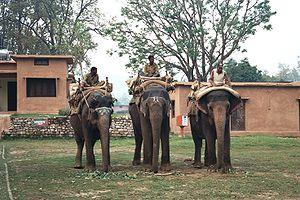
Un cornac, ou mahout, est à la fois le maître, le guide et le soigneur de l'éléphant. On est cornac de génération en génération. Normalement un cornac s'occupe d'un seul éléphant au cours de sa vie. Cette relation entre l'homme et l'animal est particulièrement développée en Asie où l'éléphant reste encore un moyen de transport de matériaux dans les zones difficiles.